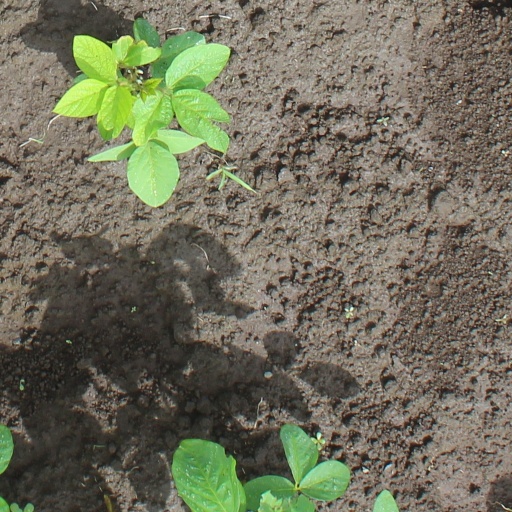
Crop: soybean